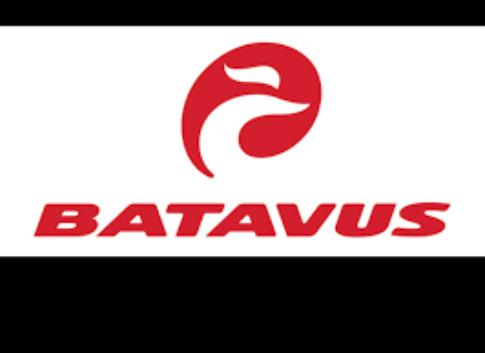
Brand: batavus
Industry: Transportation